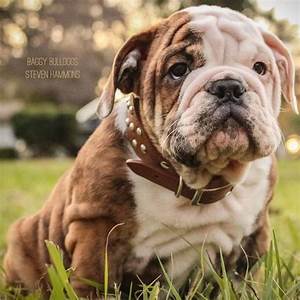
Label: cane